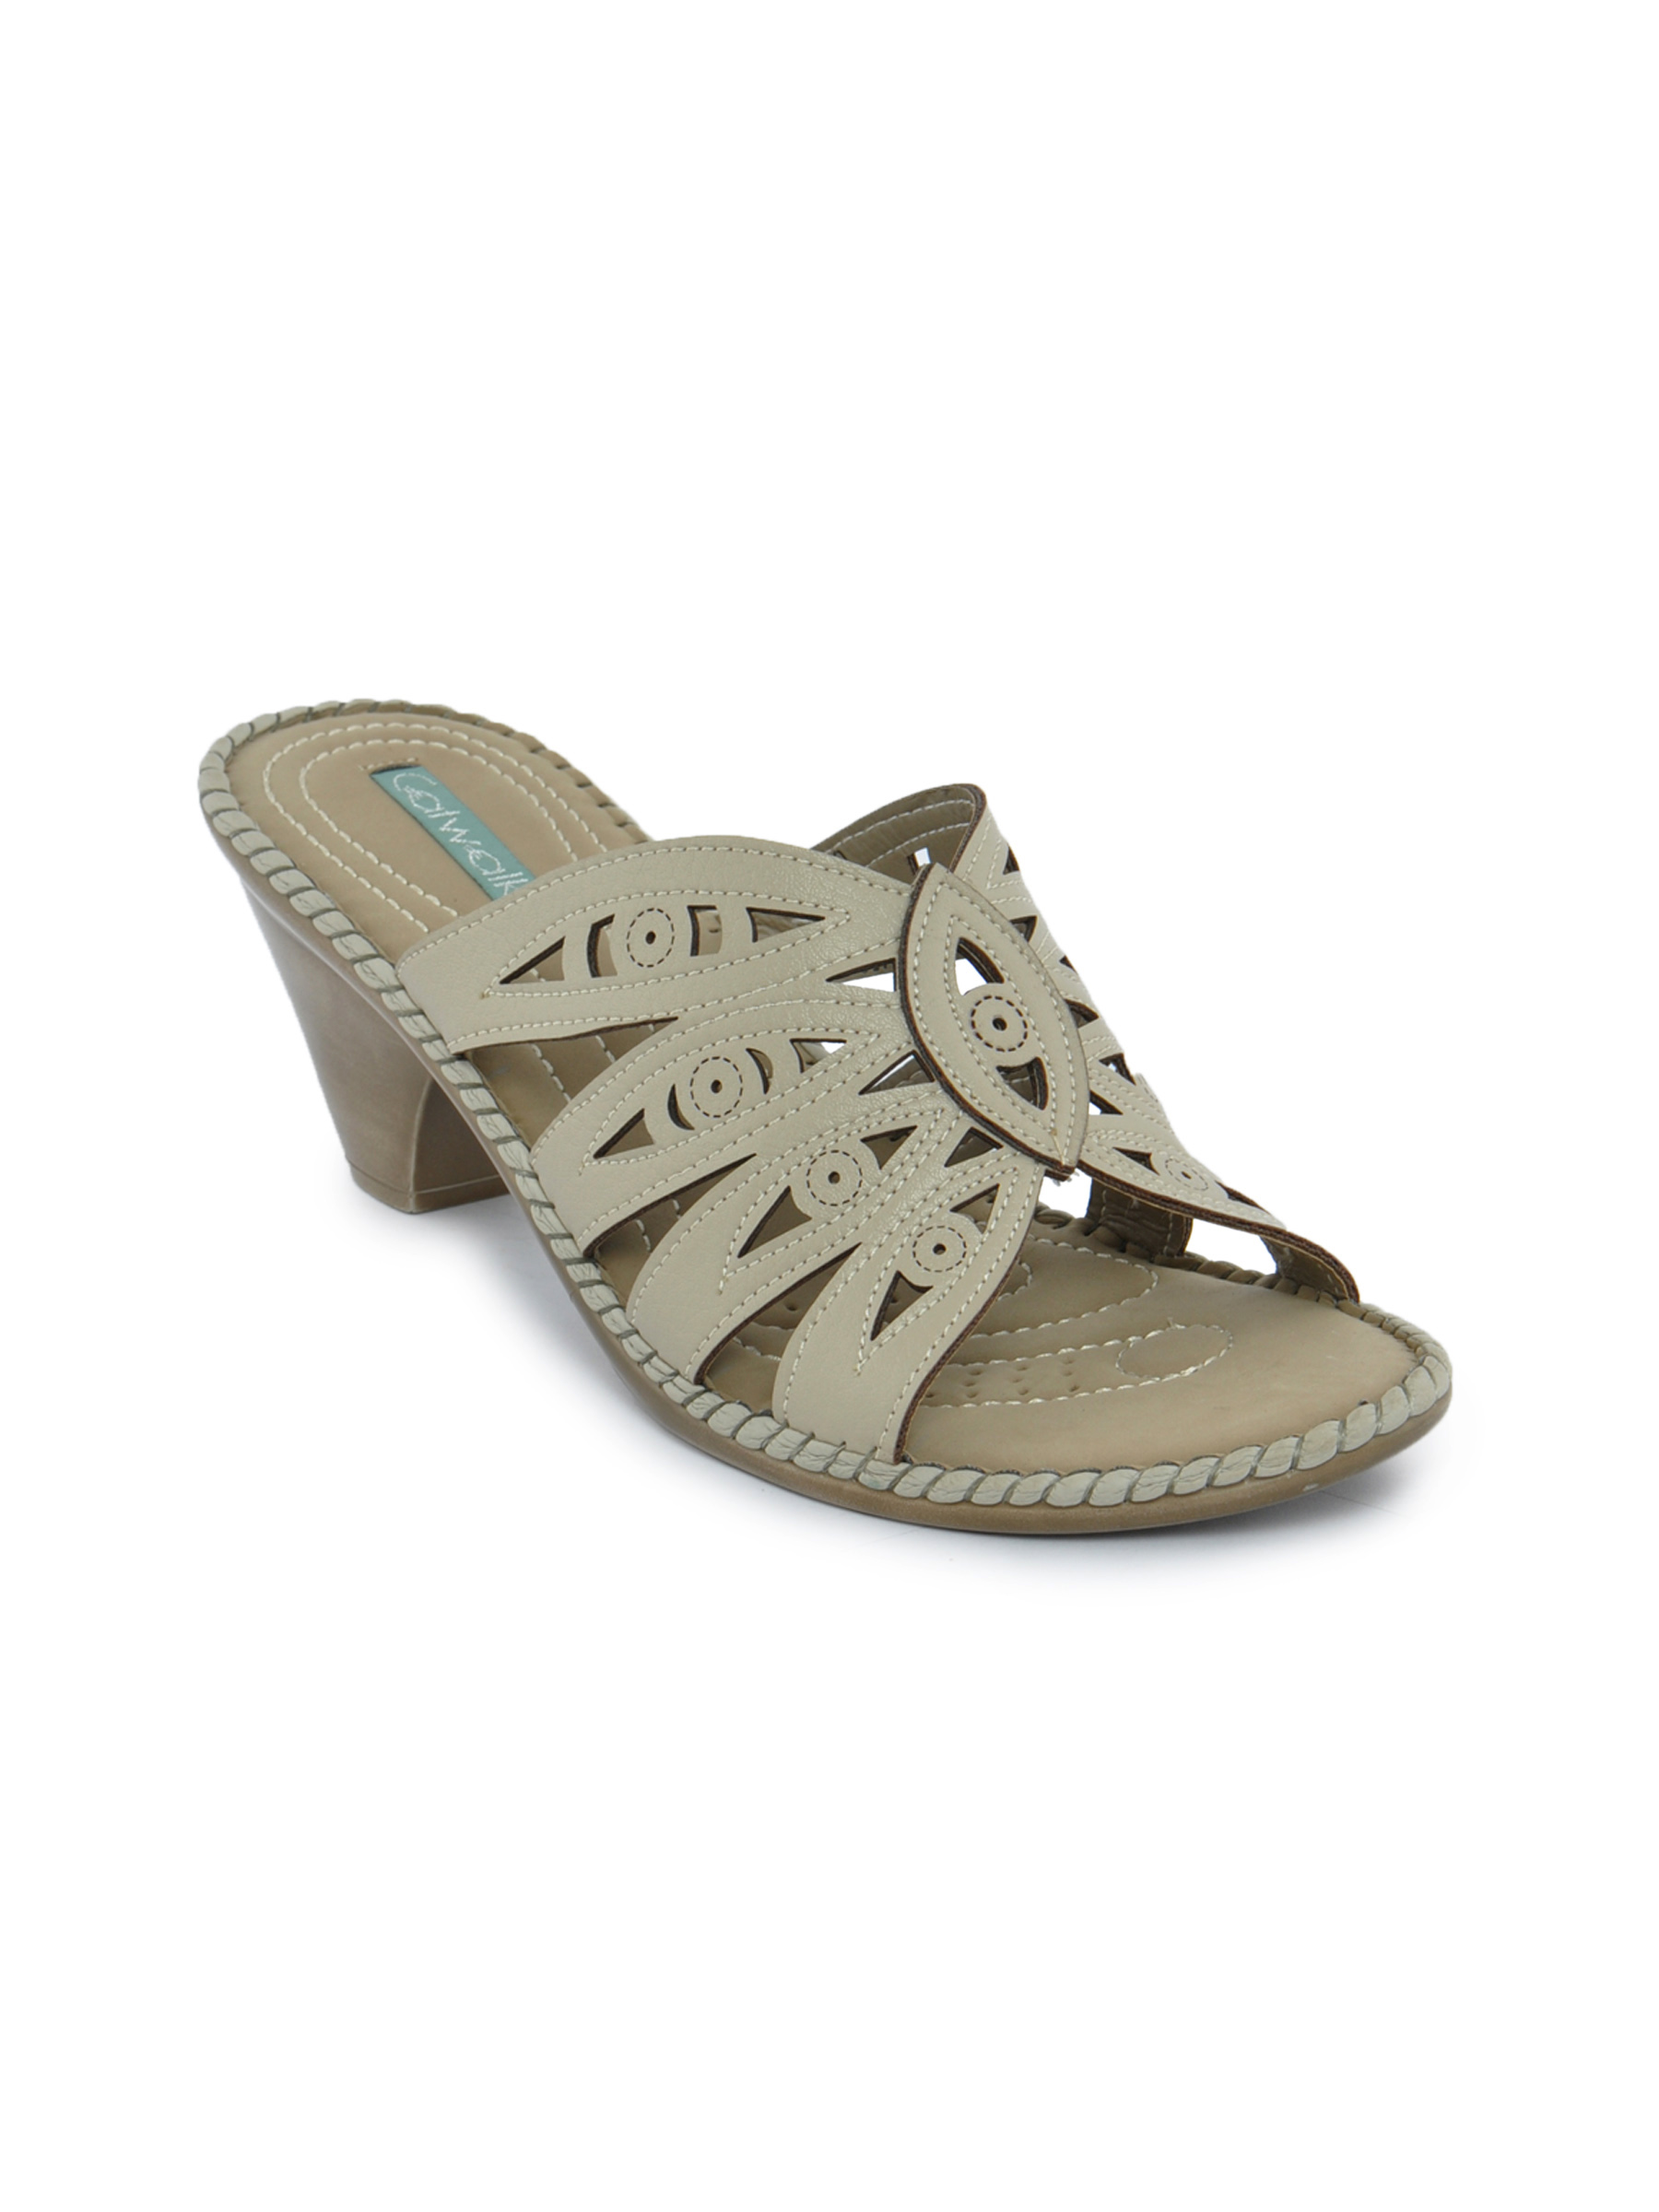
Catwalk Women Beige Heels
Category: Footwear / Shoes / Heels
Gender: Women
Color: Beige
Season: Winter 2015
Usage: Casual